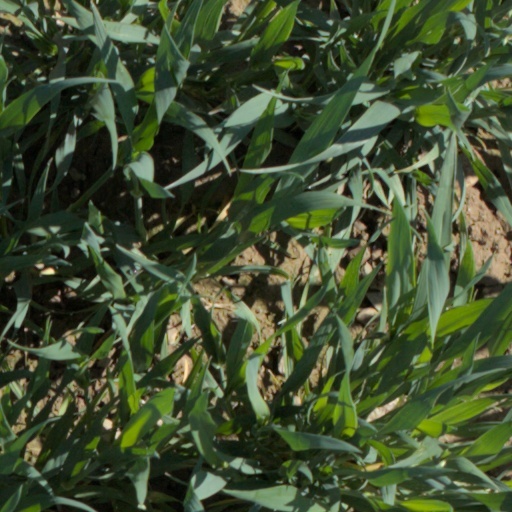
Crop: wheat